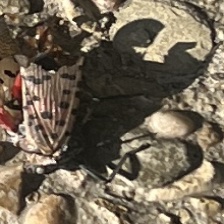
Label: has_lanternfly